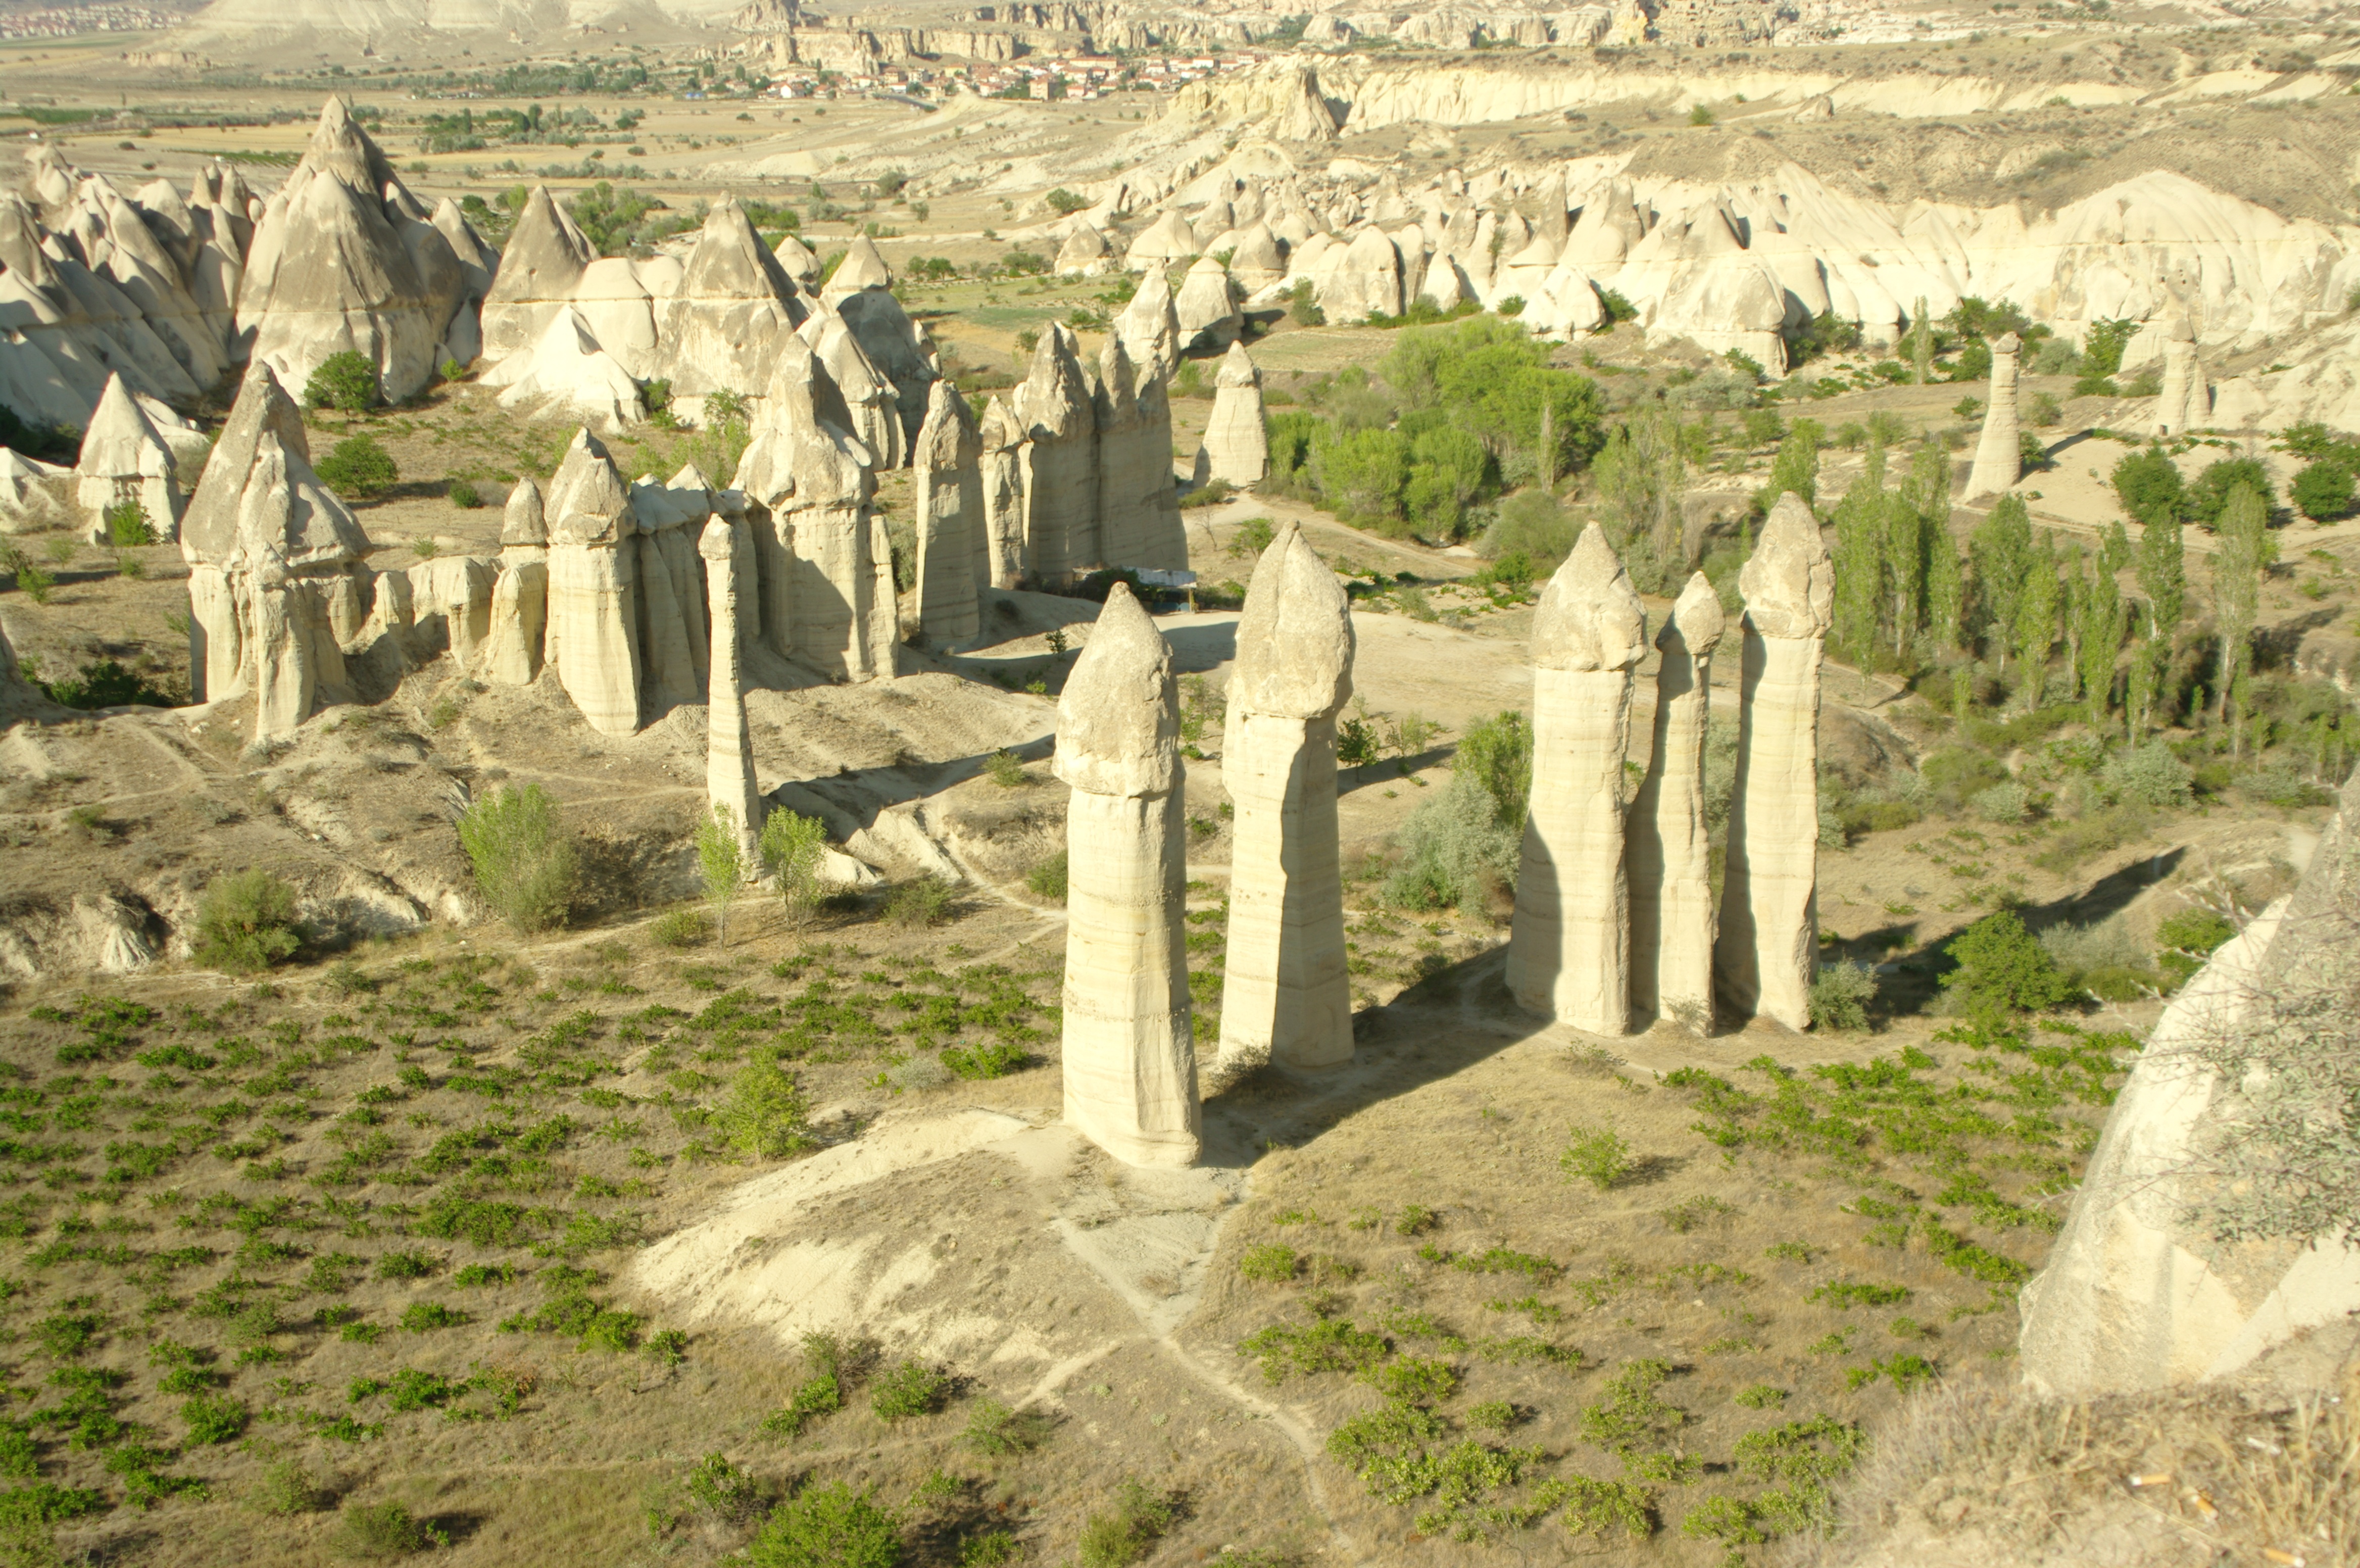
landscape, rock, valley, formation, terrain, geology, ruins, badlands, turkey, plateau, wadi, cappadocia, landform, unesco world heritage site, megalith, historic site, ancient history